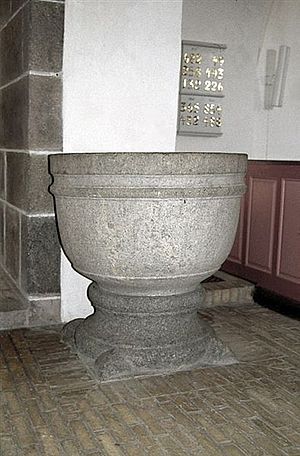
Rybjerg Kirke
Døbefonten
Rybjerg Kirke, (Skive Kommune), Døbefont
Rybjerg Kirke er en kirke i Rybjerg Sogn i det tidligere Salling Nørre Herred, Viborg Amt, nu Skive Kommune. Apsis, kor og skib er opført i romansk tid af granitkvadre over dobbeltsokkel, rundstavprofil over skråkant. Den tilmurede syddør står med tre par frisøjler. Søjlerne har terningkapitæler og baser med bladornamenter. På tympanonen ses en biskop i lavt relief, der sidder på en foldestol med dyrehoveder på endestykkerne og drager på stolens ben.